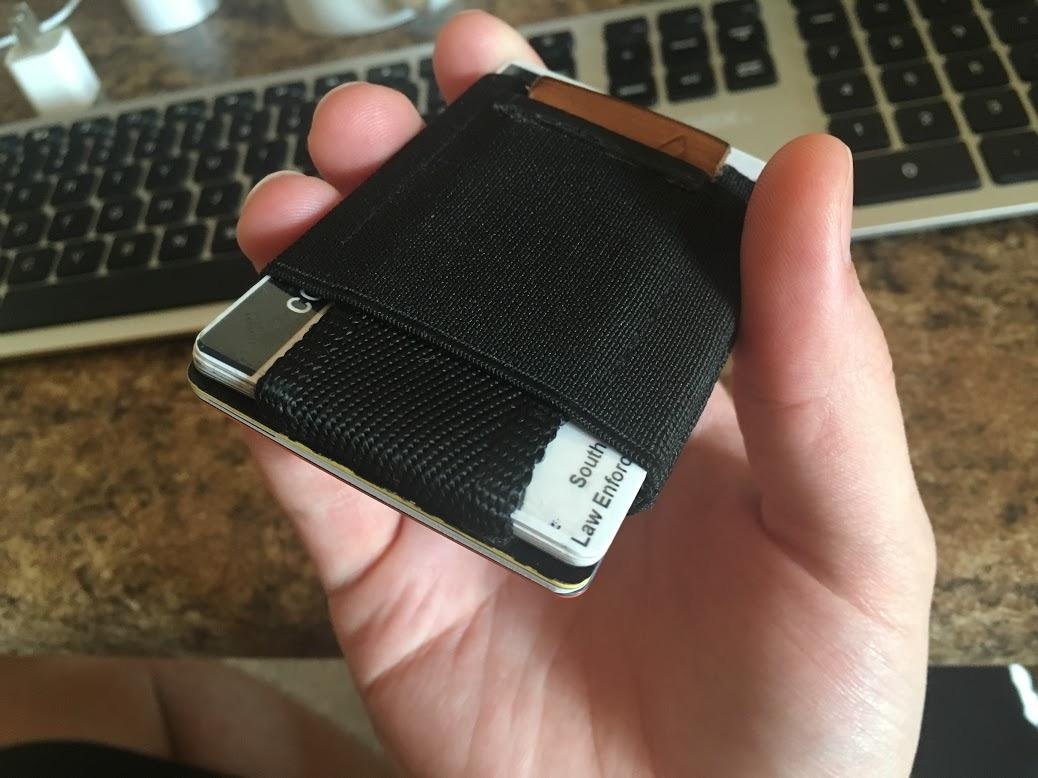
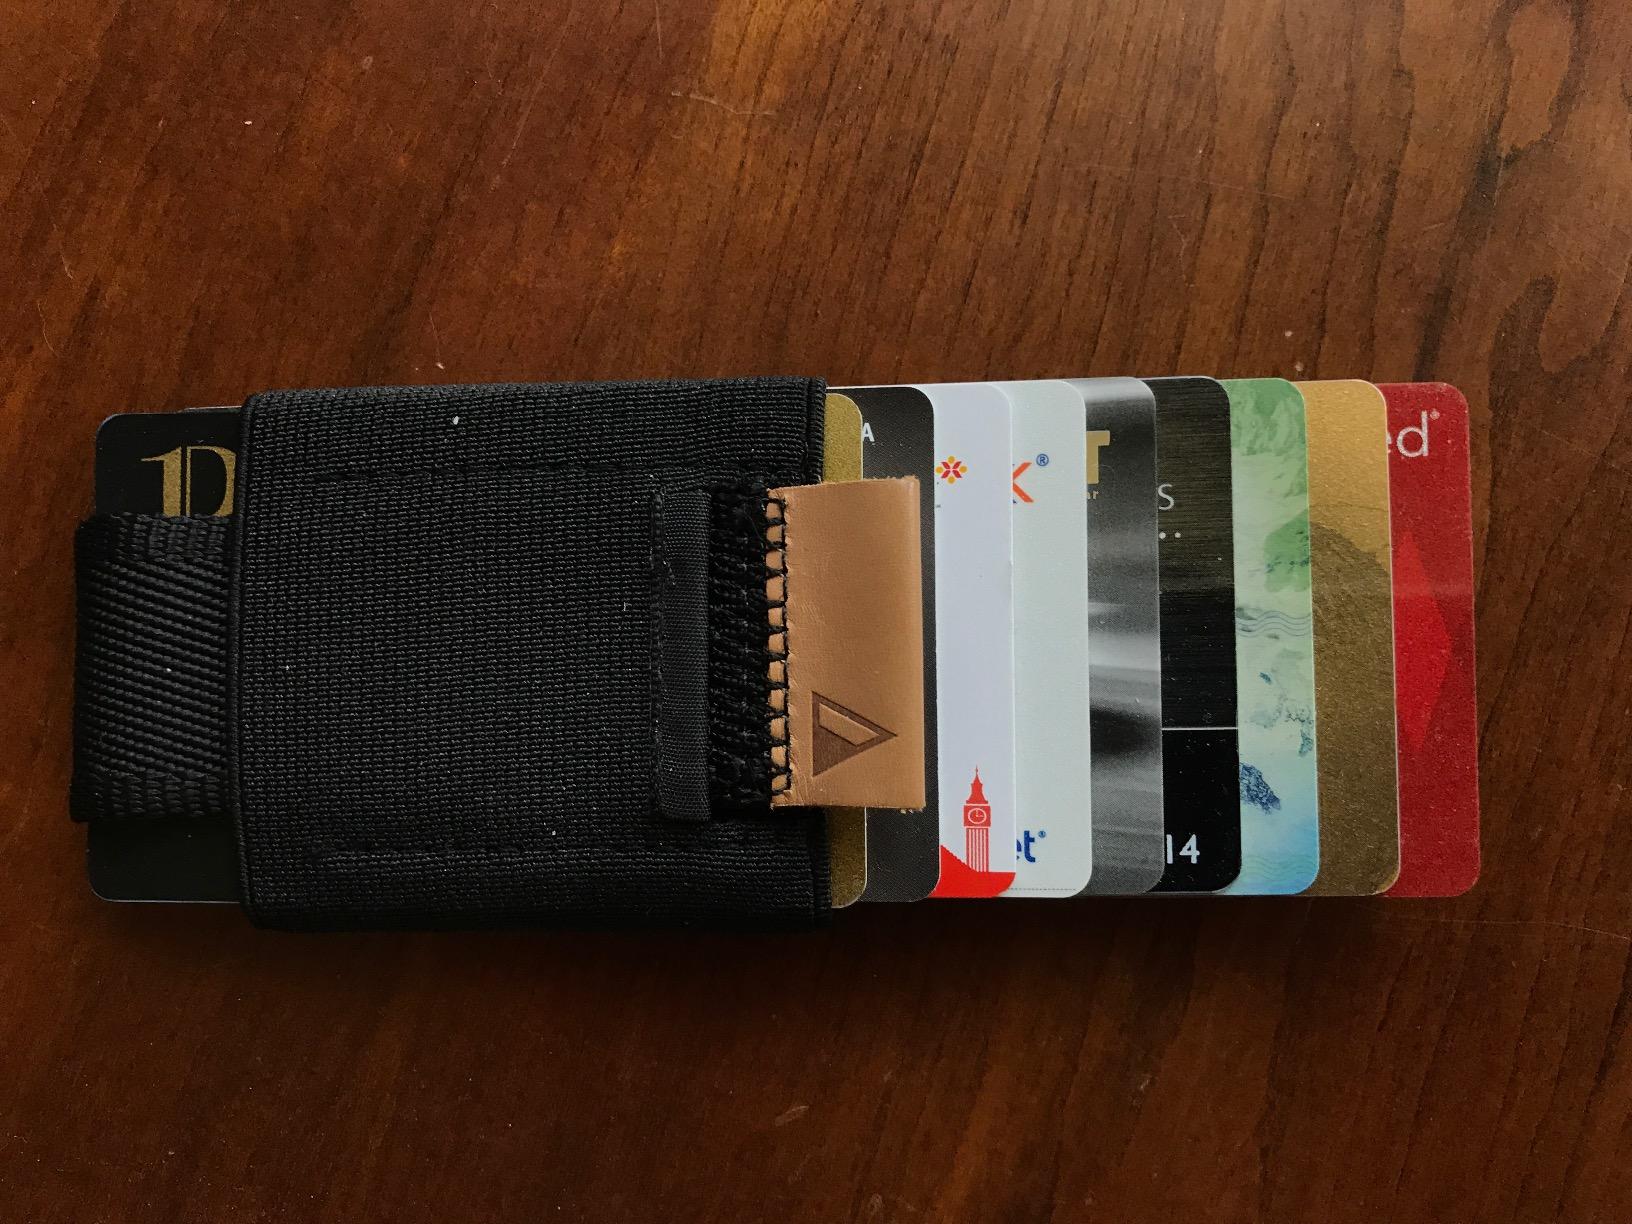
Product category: accessories_wallet
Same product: yes